Achatinella vulpina

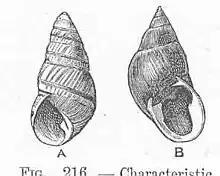
Left: "Achatinella vulpina", right: "Partula planilabrum"

The dextral or sinistral shell is ovate-conic, and colored glossy yellow, green, olive or chestnut; often banded with green or chestnut. The shell has 6 whorls. The color pattern is extremely variable.